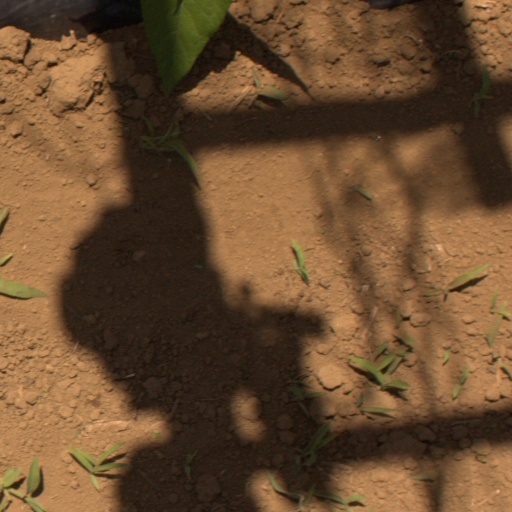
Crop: Jerusalem artichoke